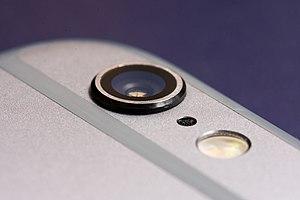
L'iPhone 6 et l'iPhone 6 Plus sont des smartphones, modèles de la 8ᵉ génération d'iPhone de la marque Apple. Ils suivent les iPhone 5s et iPhone 5c et précèdent les iPhone 6s et iPhone 6s Plus. Leur présentation s'est faite le 9 septembre 2014, lors d'une keynote à Cupertino en Californie et leur commercialisation s'effectue le 19 septembre 2014. Les smartphones sont remplacés conjointement par les modèles iPhone 6s et iPhone 6s Plus le 9 septembre 2015. Ils sont dotés d'écrans plus grands en 4,7 et 5,5 pouces, d'un processeur plus rapide, d'appareils photo plus performants, d'une meilleure connectivité LTE et Wi-Fi et d'une prise en charge des paiements mobiles.